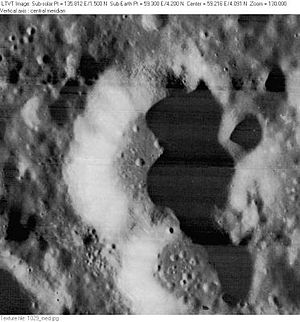
Cartan (månekrater)
Cartan er et lille nedslagskrater på Månen. Det befinder sig på Månens forside nær den østlige rand og er opkaldt efter den franske matematiker Élie J. Cartan.